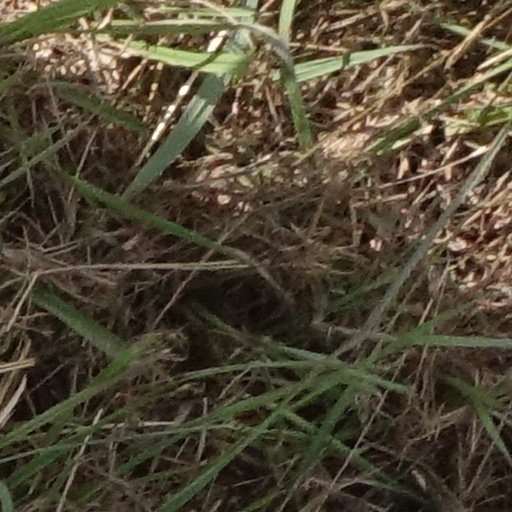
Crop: sorghum